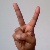
The image shows a hand gesture representing the letter 'V' in Indian Sign Language.